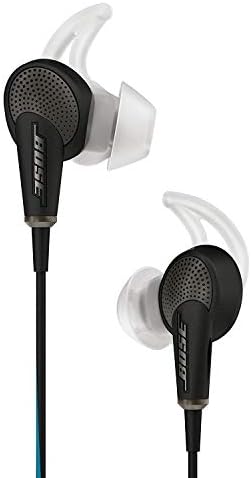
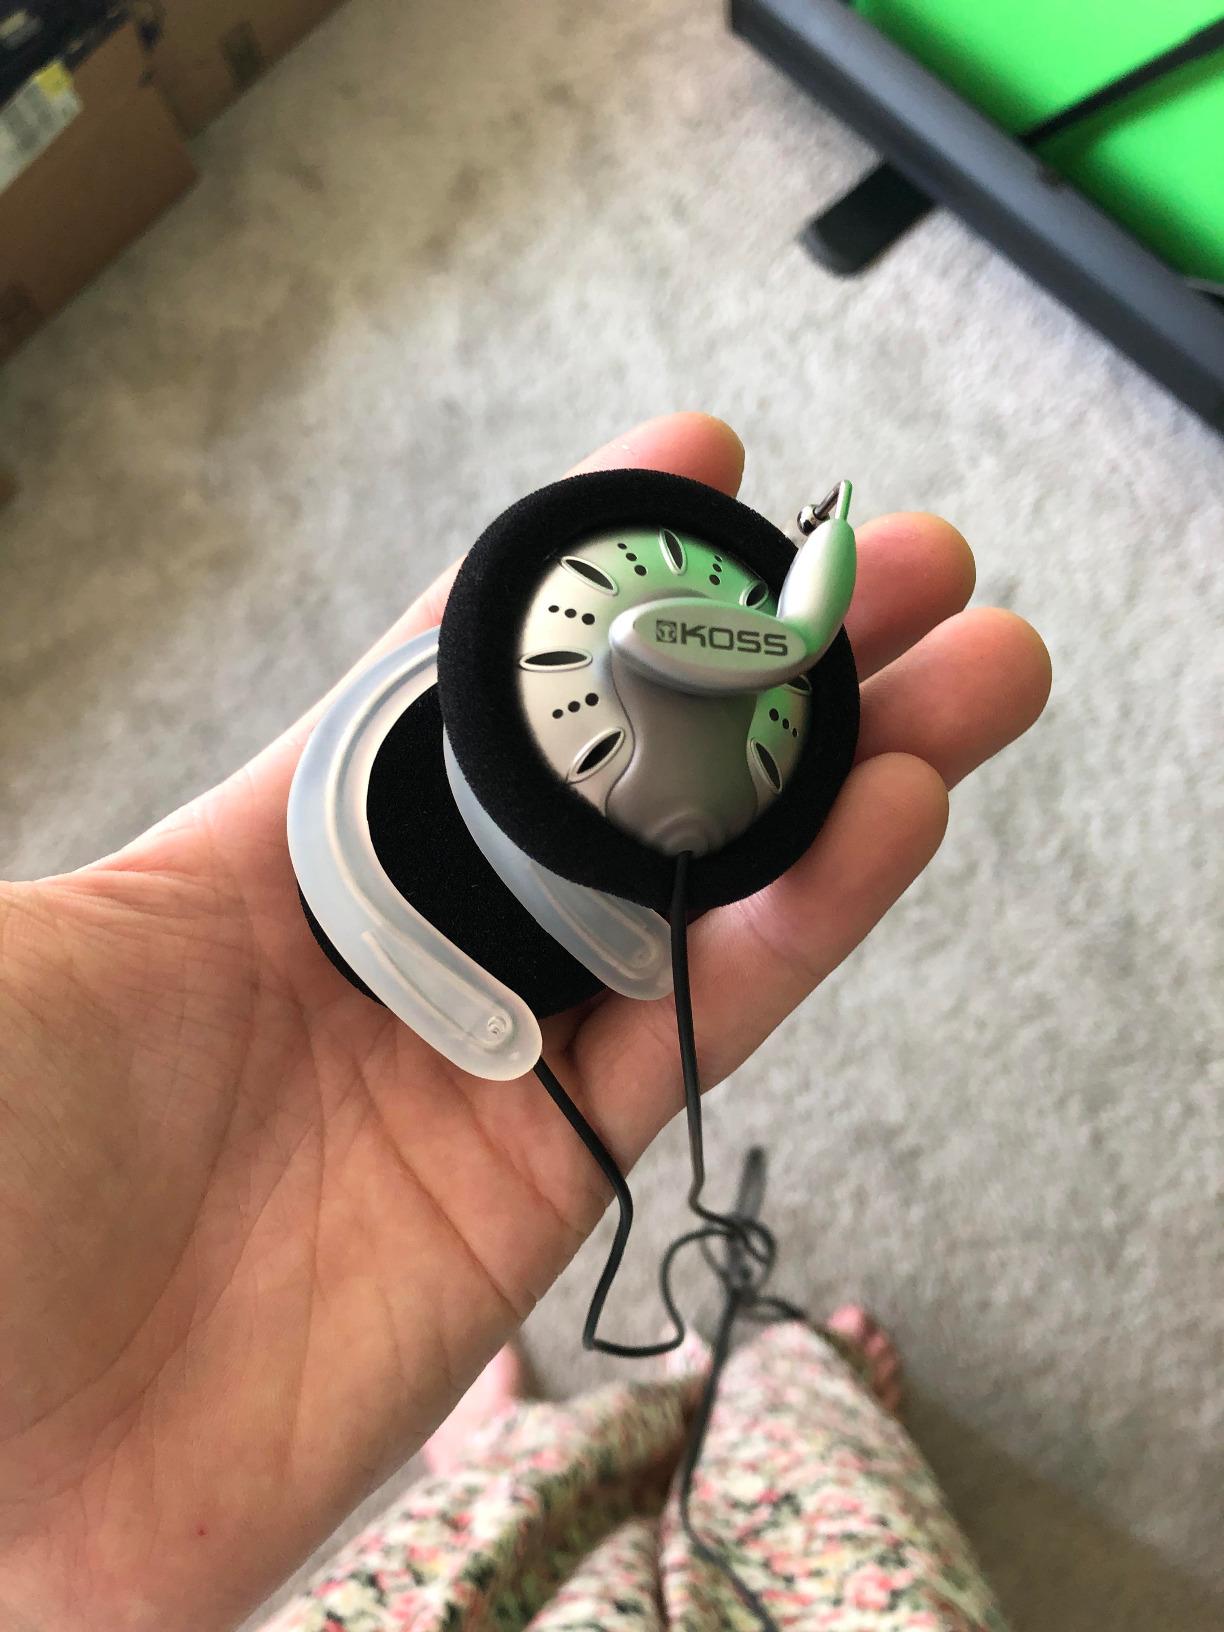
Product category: headphones
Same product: no